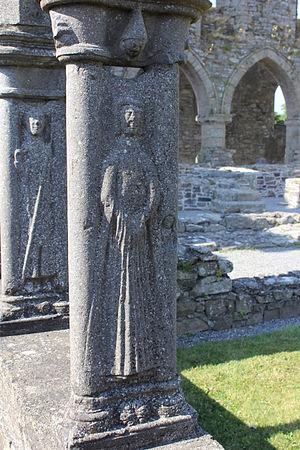
L’abbaye de Jerpoint est une abbaye cistercienne près de Thomastown, dans le comté de Kilkenny en Irlande.